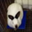
Label: rabbit